Hindu Love Gods (band)

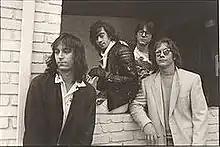
Hindu Love Gods, 1990. From left to right: Peter Buck, Bill Berry, Mike Mills, and Warren Zevon

Hindu Love Gods was an American rock band that was, in essence, an occasional side project of members of R.E.M., with (at various times) Warren Zevon and Bryan Cook.